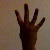
The image shows a hand gesture representing the number 4 in Indian Sign Language.